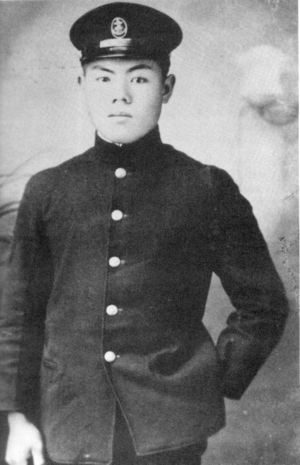
Le Zero d'Akutan est un avion de chasse Mitsubishi A6M dit « Zero » japonais qui s'est écrasé sur l'île Akutan pendant la Seconde Guerre mondiale. Tadayoshi Koga, le pilote, est mort dans l'accident.